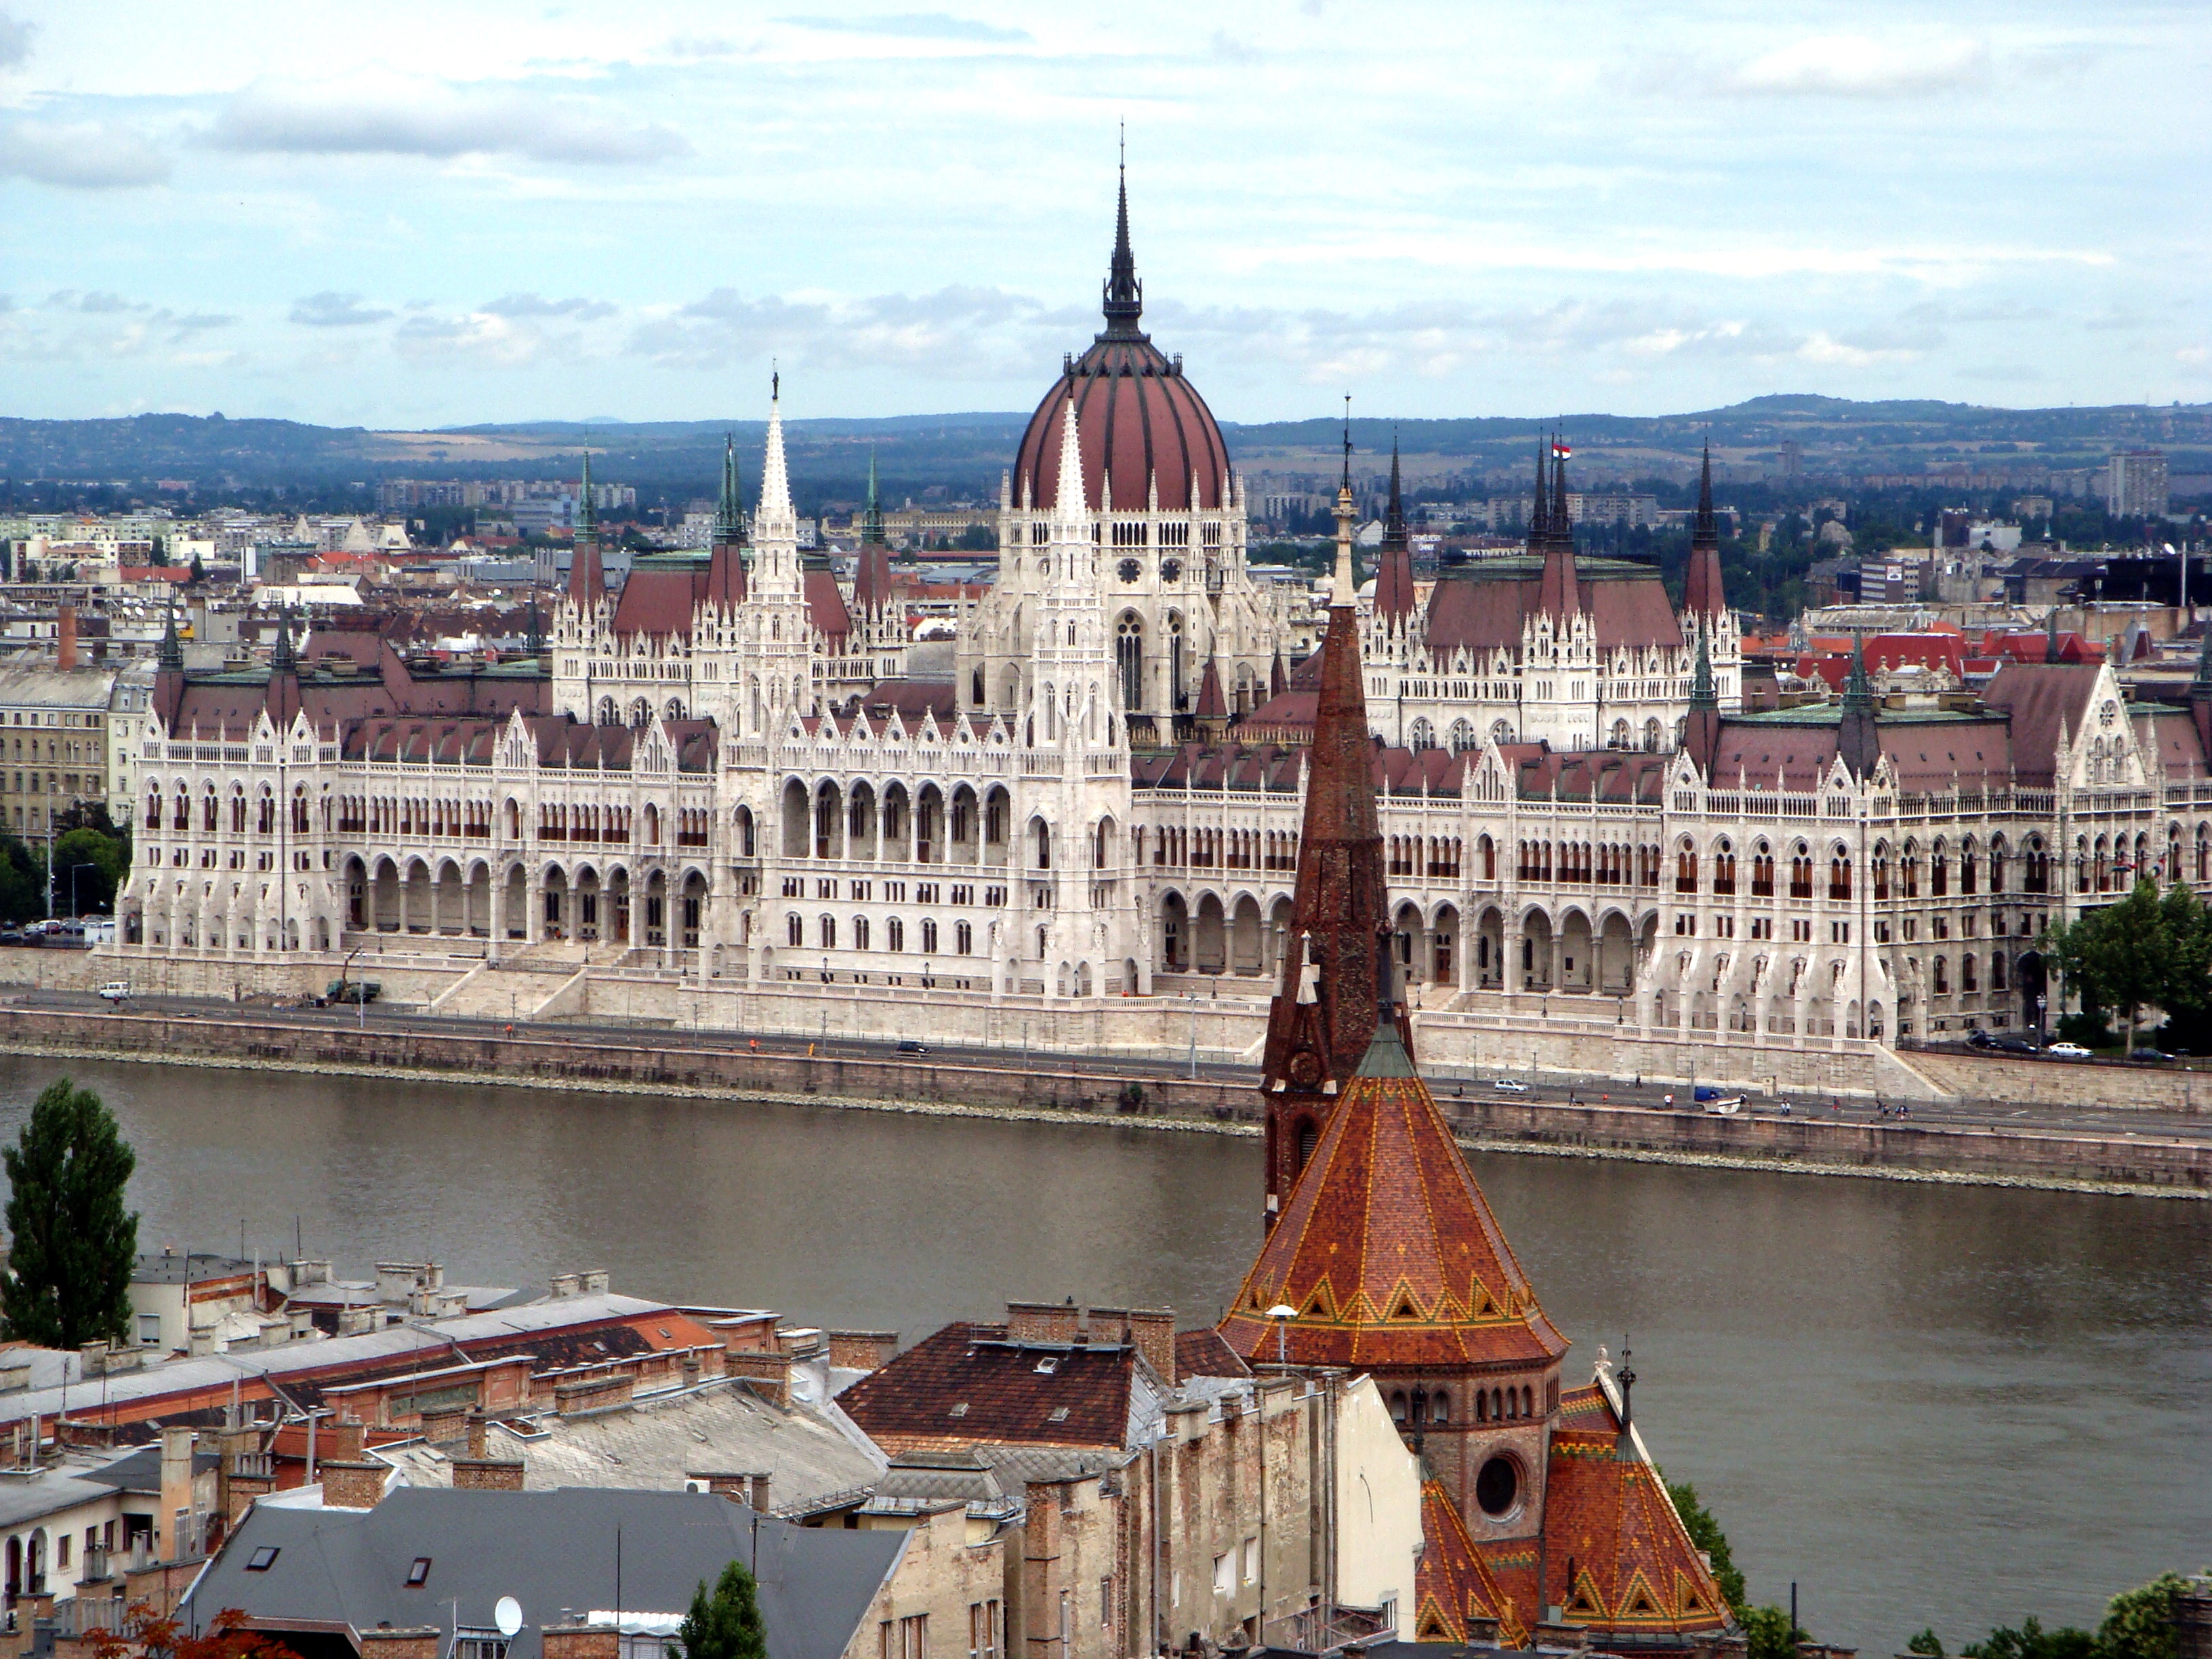
landscape, water, sky, shore, town, building, palace, city, river, cityscape, travel, holiday, landmark, facade, cathedral, tourism, waterway, place of worship, outdoors, clouds, danube, parliament, temple, budapest, day, torres, unesco world heritage site, historic site, human settlement